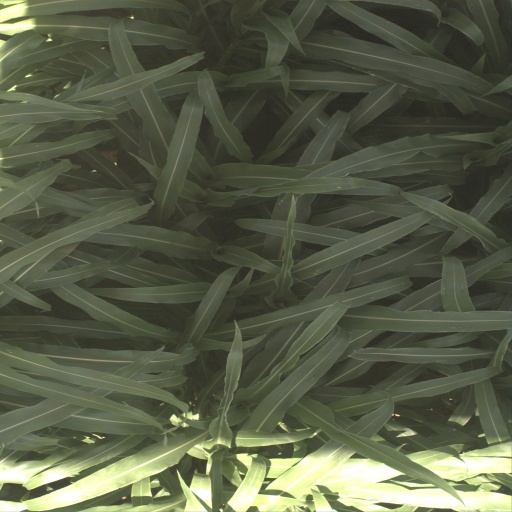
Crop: sorghum